Anthony Annan

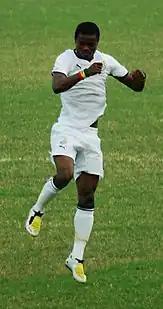

A Junior and Olympic International for Ghana, Annan received his first senior call up for the national team on 20 March 2007 as a direct injury replacement for Essien for Ghana's FIFA International friendlies against Austria and Brazil in 2007.